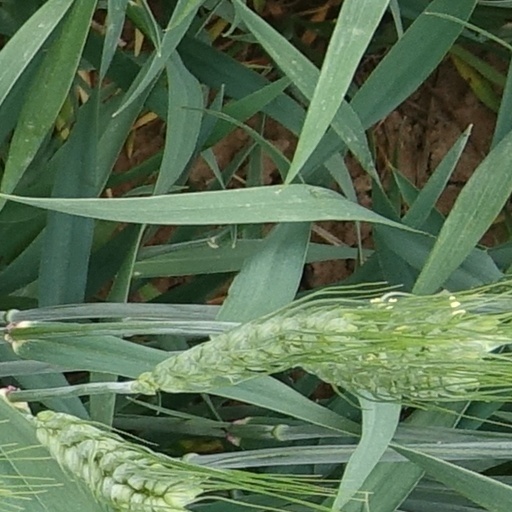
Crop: wheat